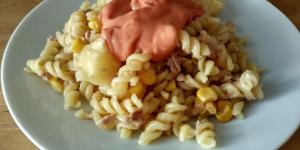
ensalada de pasta con pina y atun